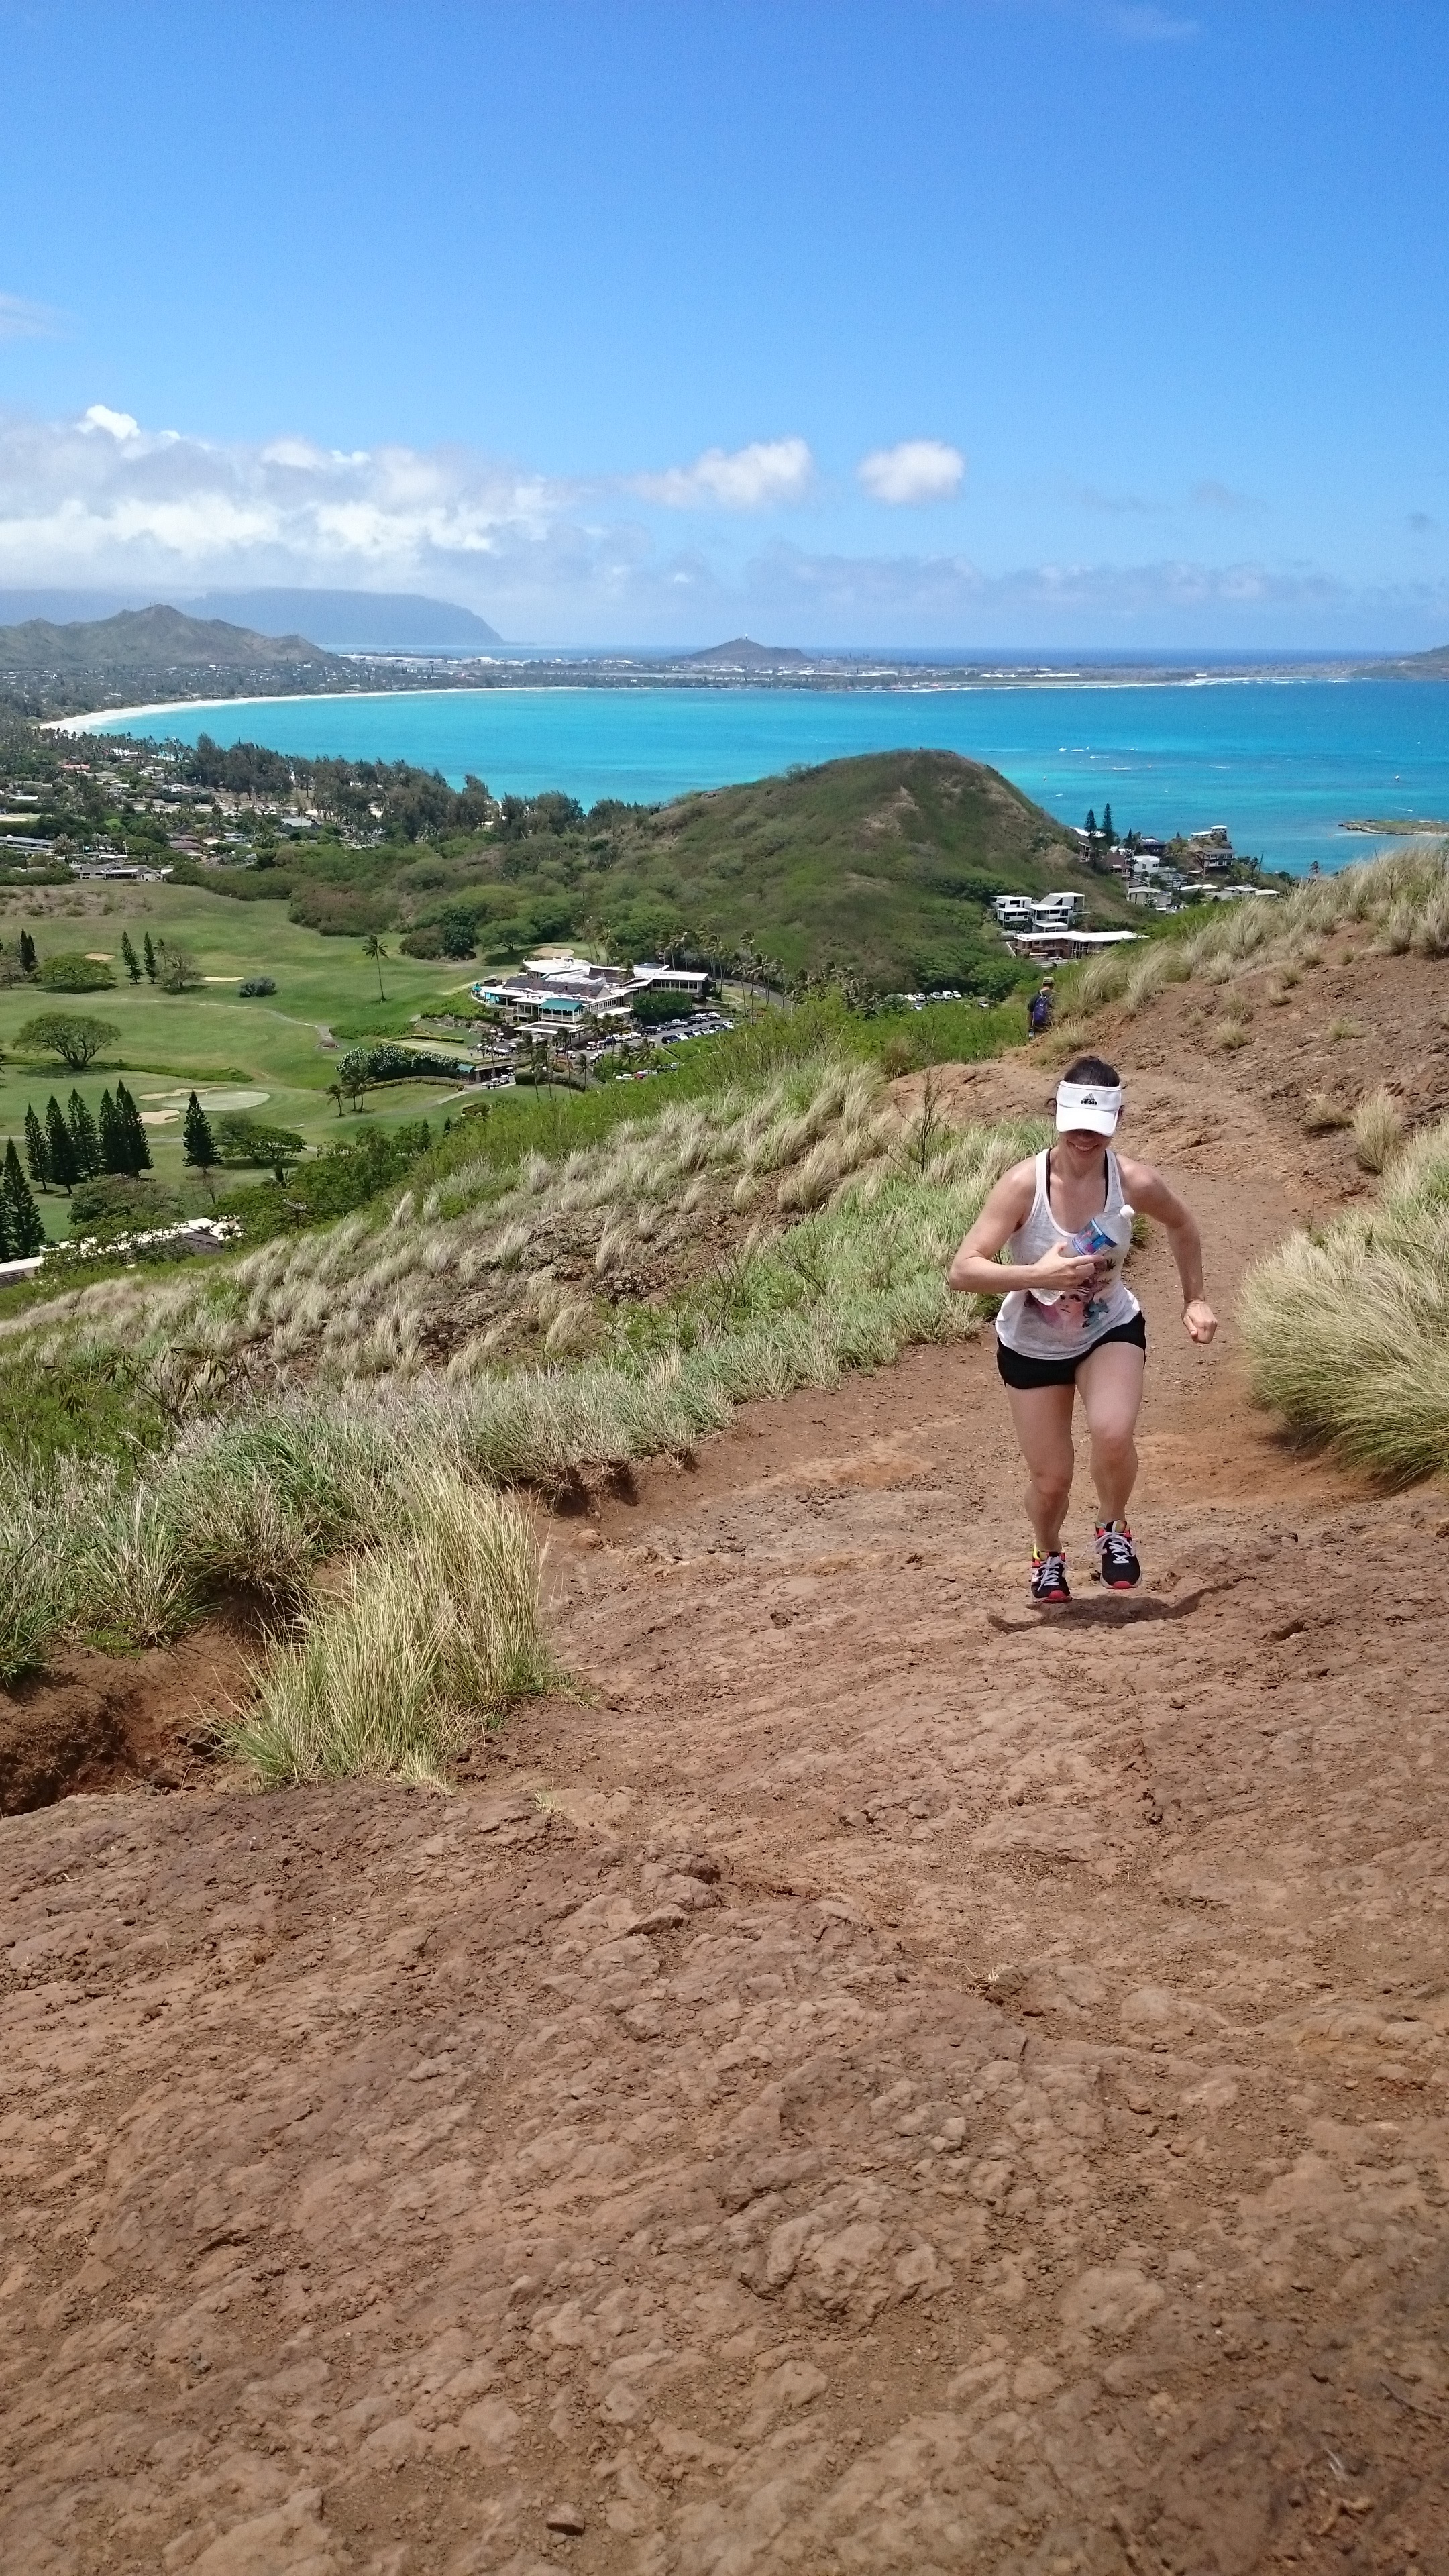
sea, coast, nature, walking, mountain, hiking, trail, sport, hill, vacation, hike, backpacker, soil, lifestyle, terrain, activity, outdoors, active, cape, outdoor activities